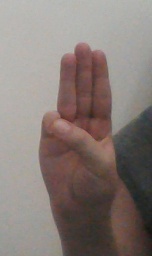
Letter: thaa